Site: brandenburg
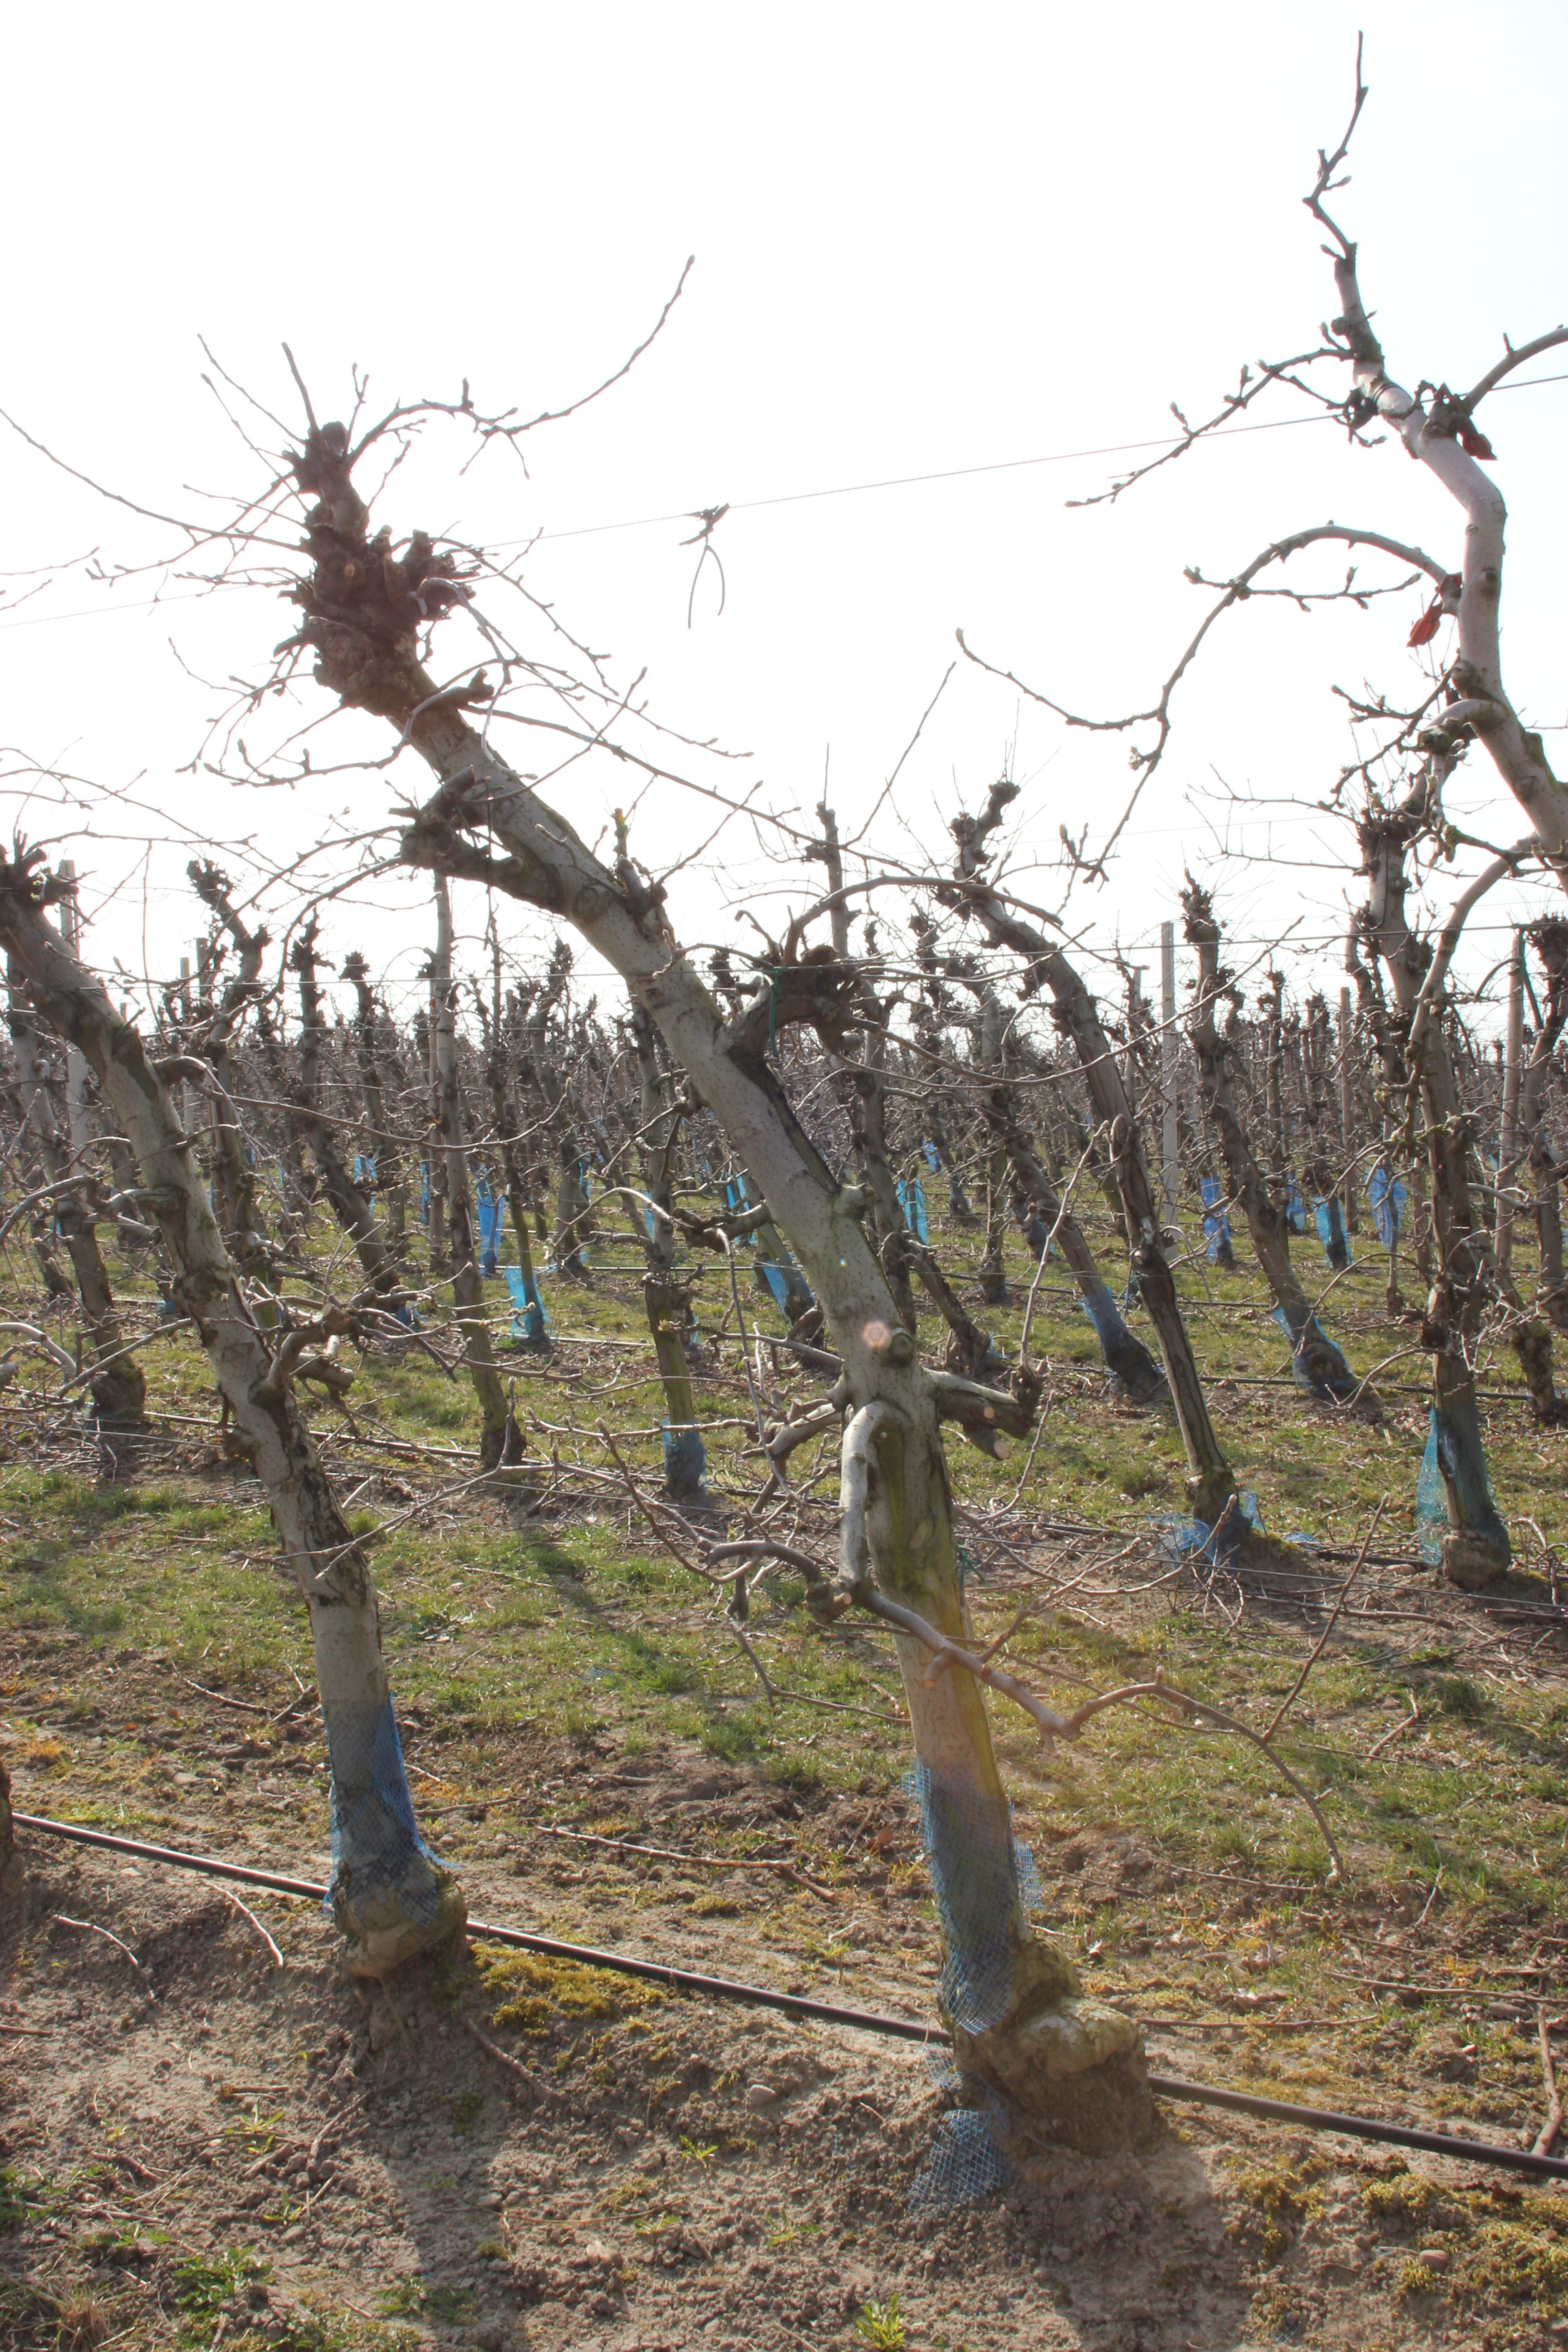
Growth stage (BBCH 03): Bud development